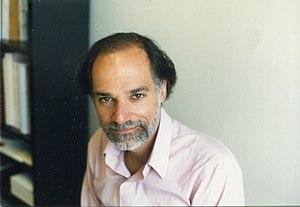
Ronald J. DiPerna est un mathématicien américain qui travaille sur des équations aux dérivées partielles non linéaires.